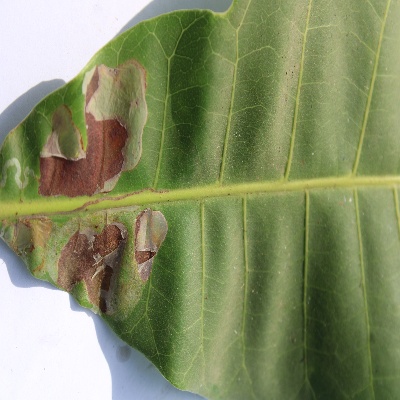
Crop: Cashew
Condition: leaf miner